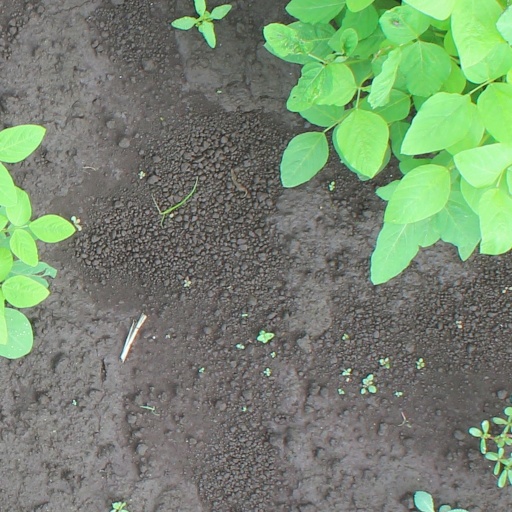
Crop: soybean